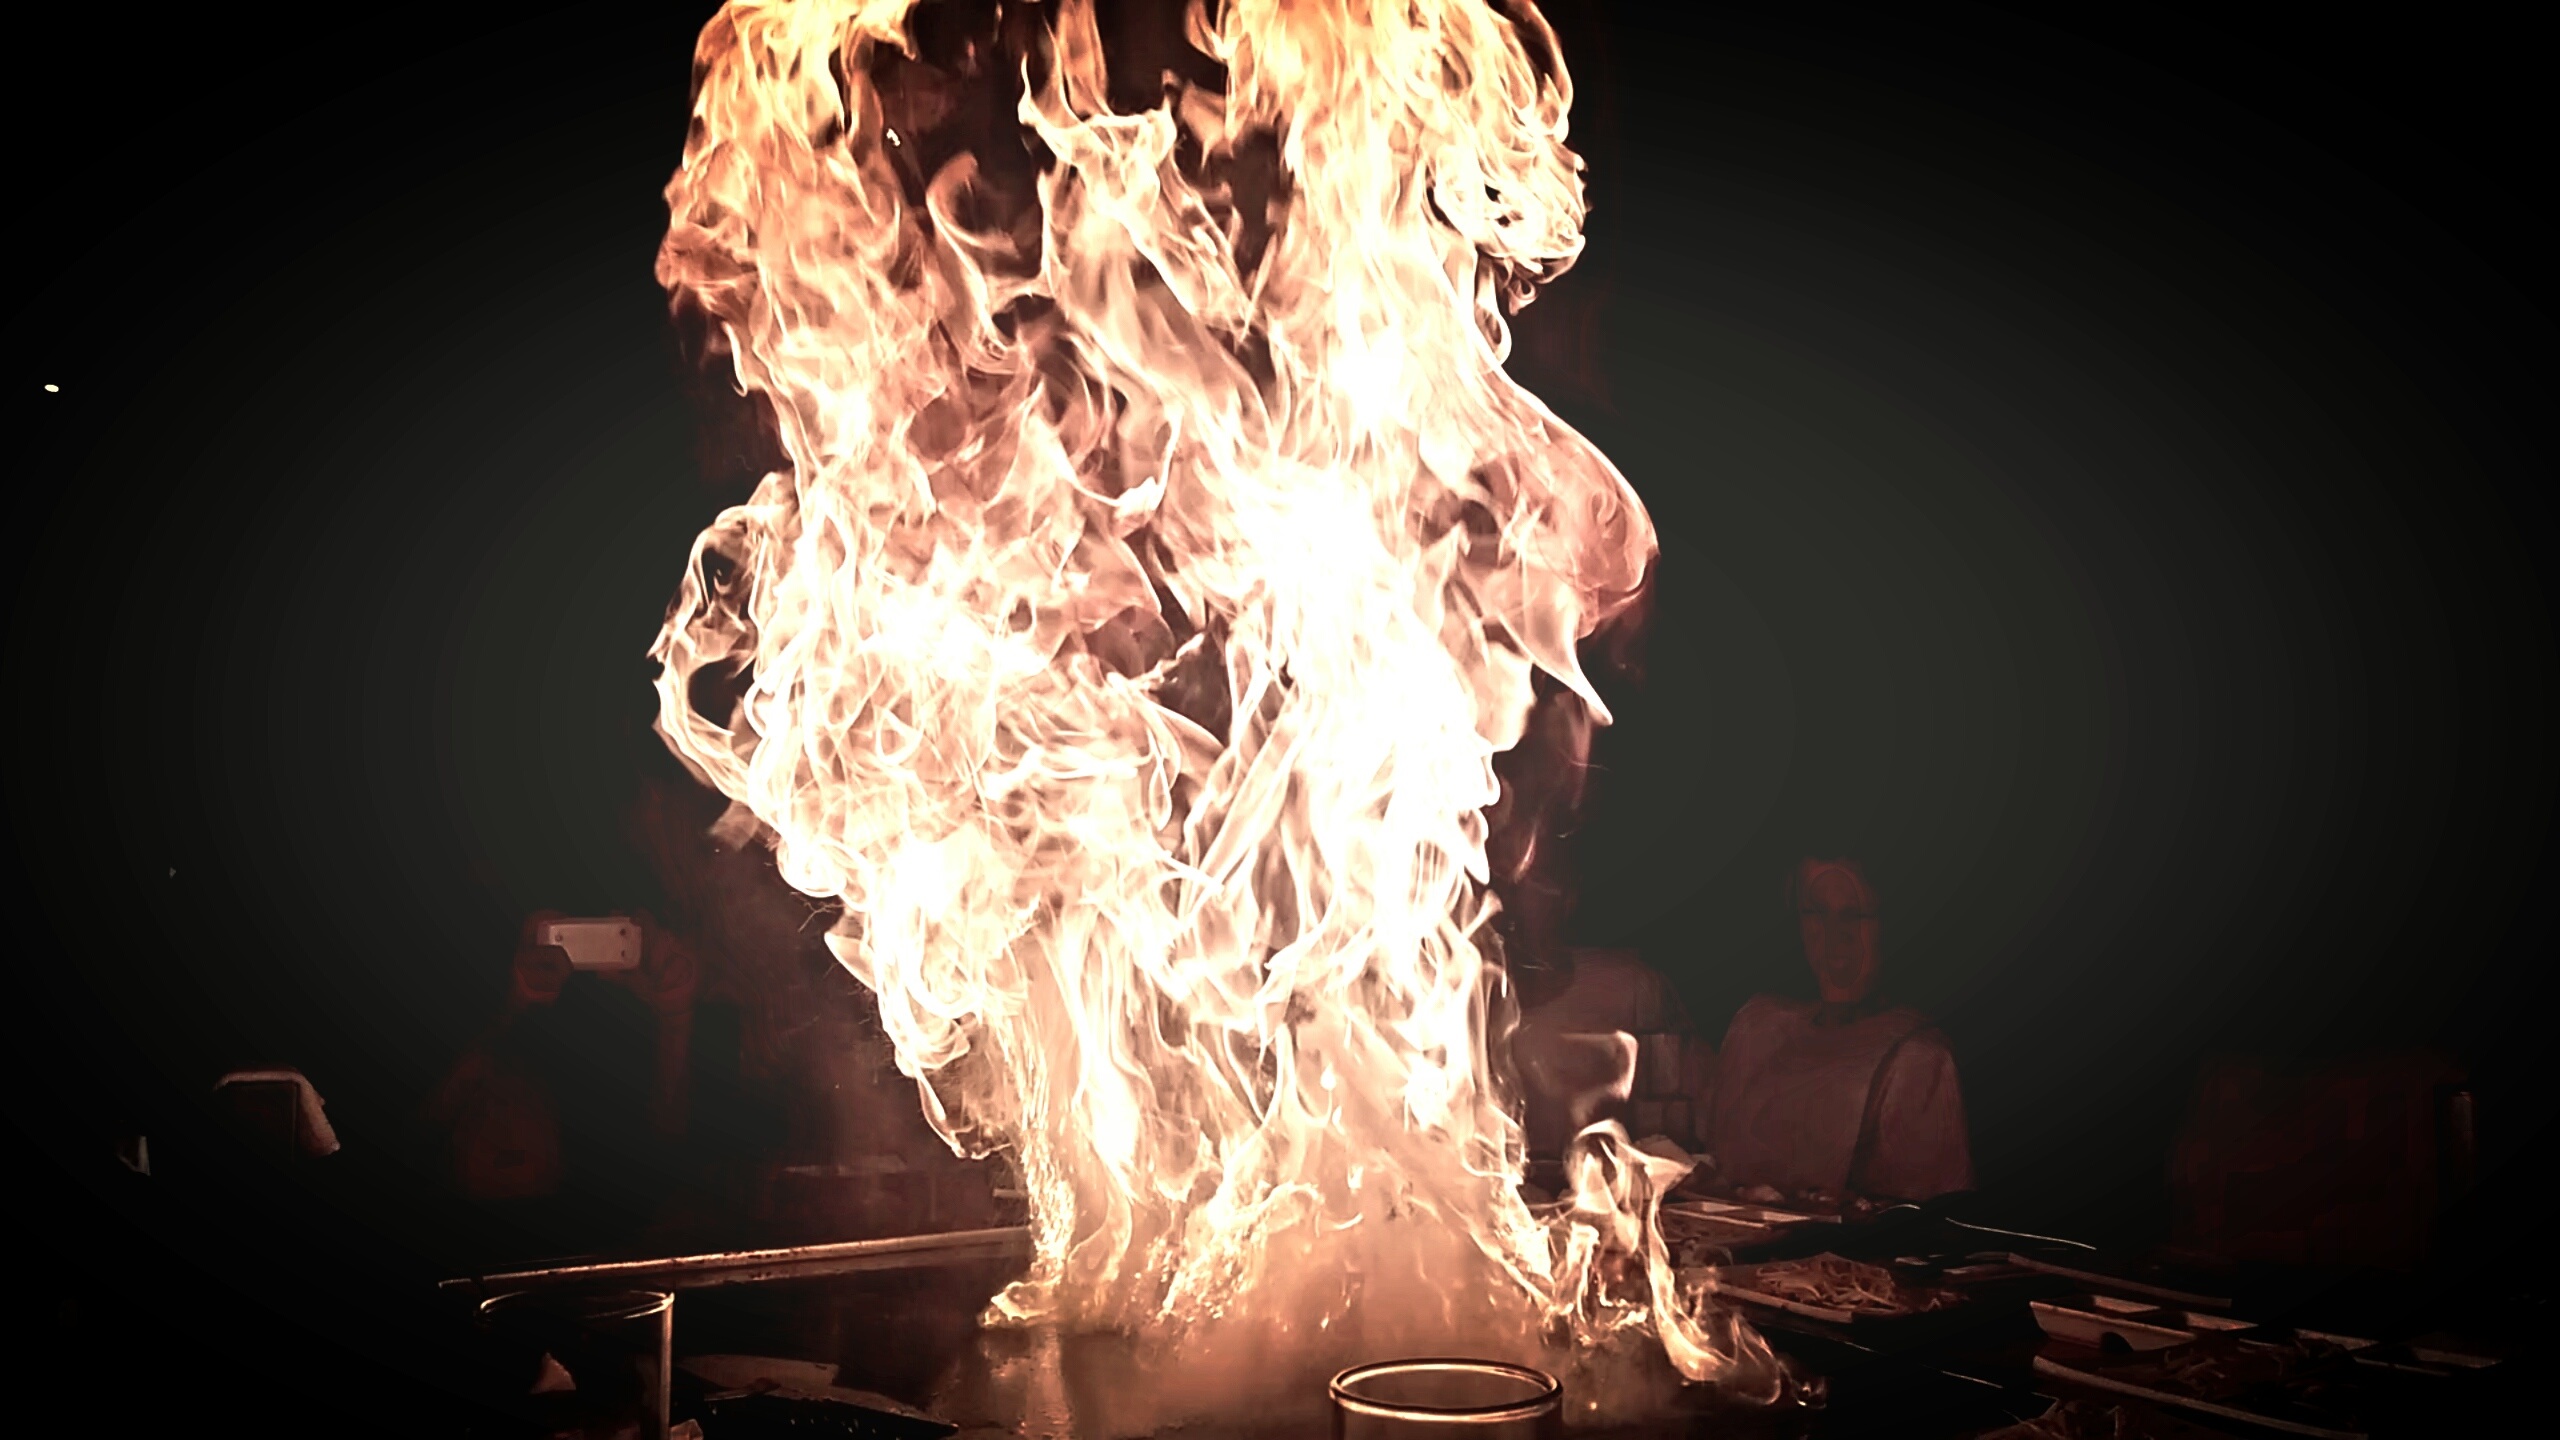
light, night, sparkler, flame, fire, darkness, lighting, performance art, stage